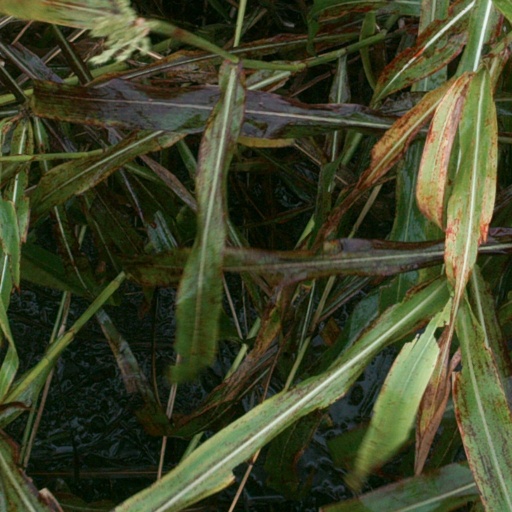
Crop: sorghum